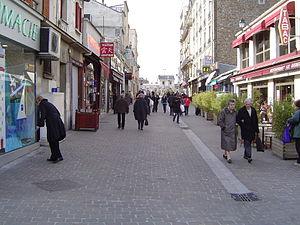
Bourg-la-Reine est une commune française du département des Hauts-de-Seine en région Île-de-France, dans l'arrondissement d'Antony, au sud de Paris.